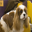
Label: dog